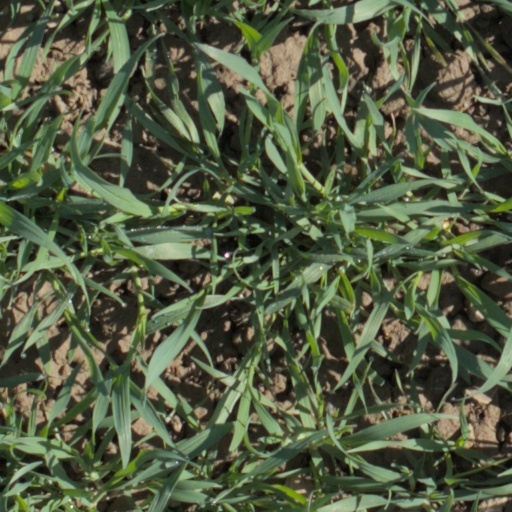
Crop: wheat